Brigant Cassian

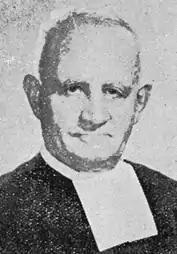

The Reverend Brother Brigant Cassian OBE, FSC (born 1889, Brittany, France – 31 October 1957, Hong Kong) was the priest and education worker in Hong Kong.